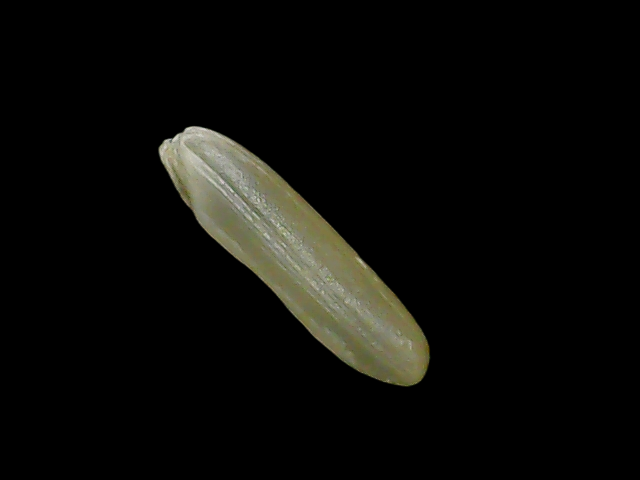
Rice variety: Binadhan19